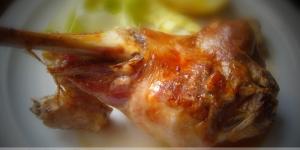
cordero lechal asado a la burgalesa